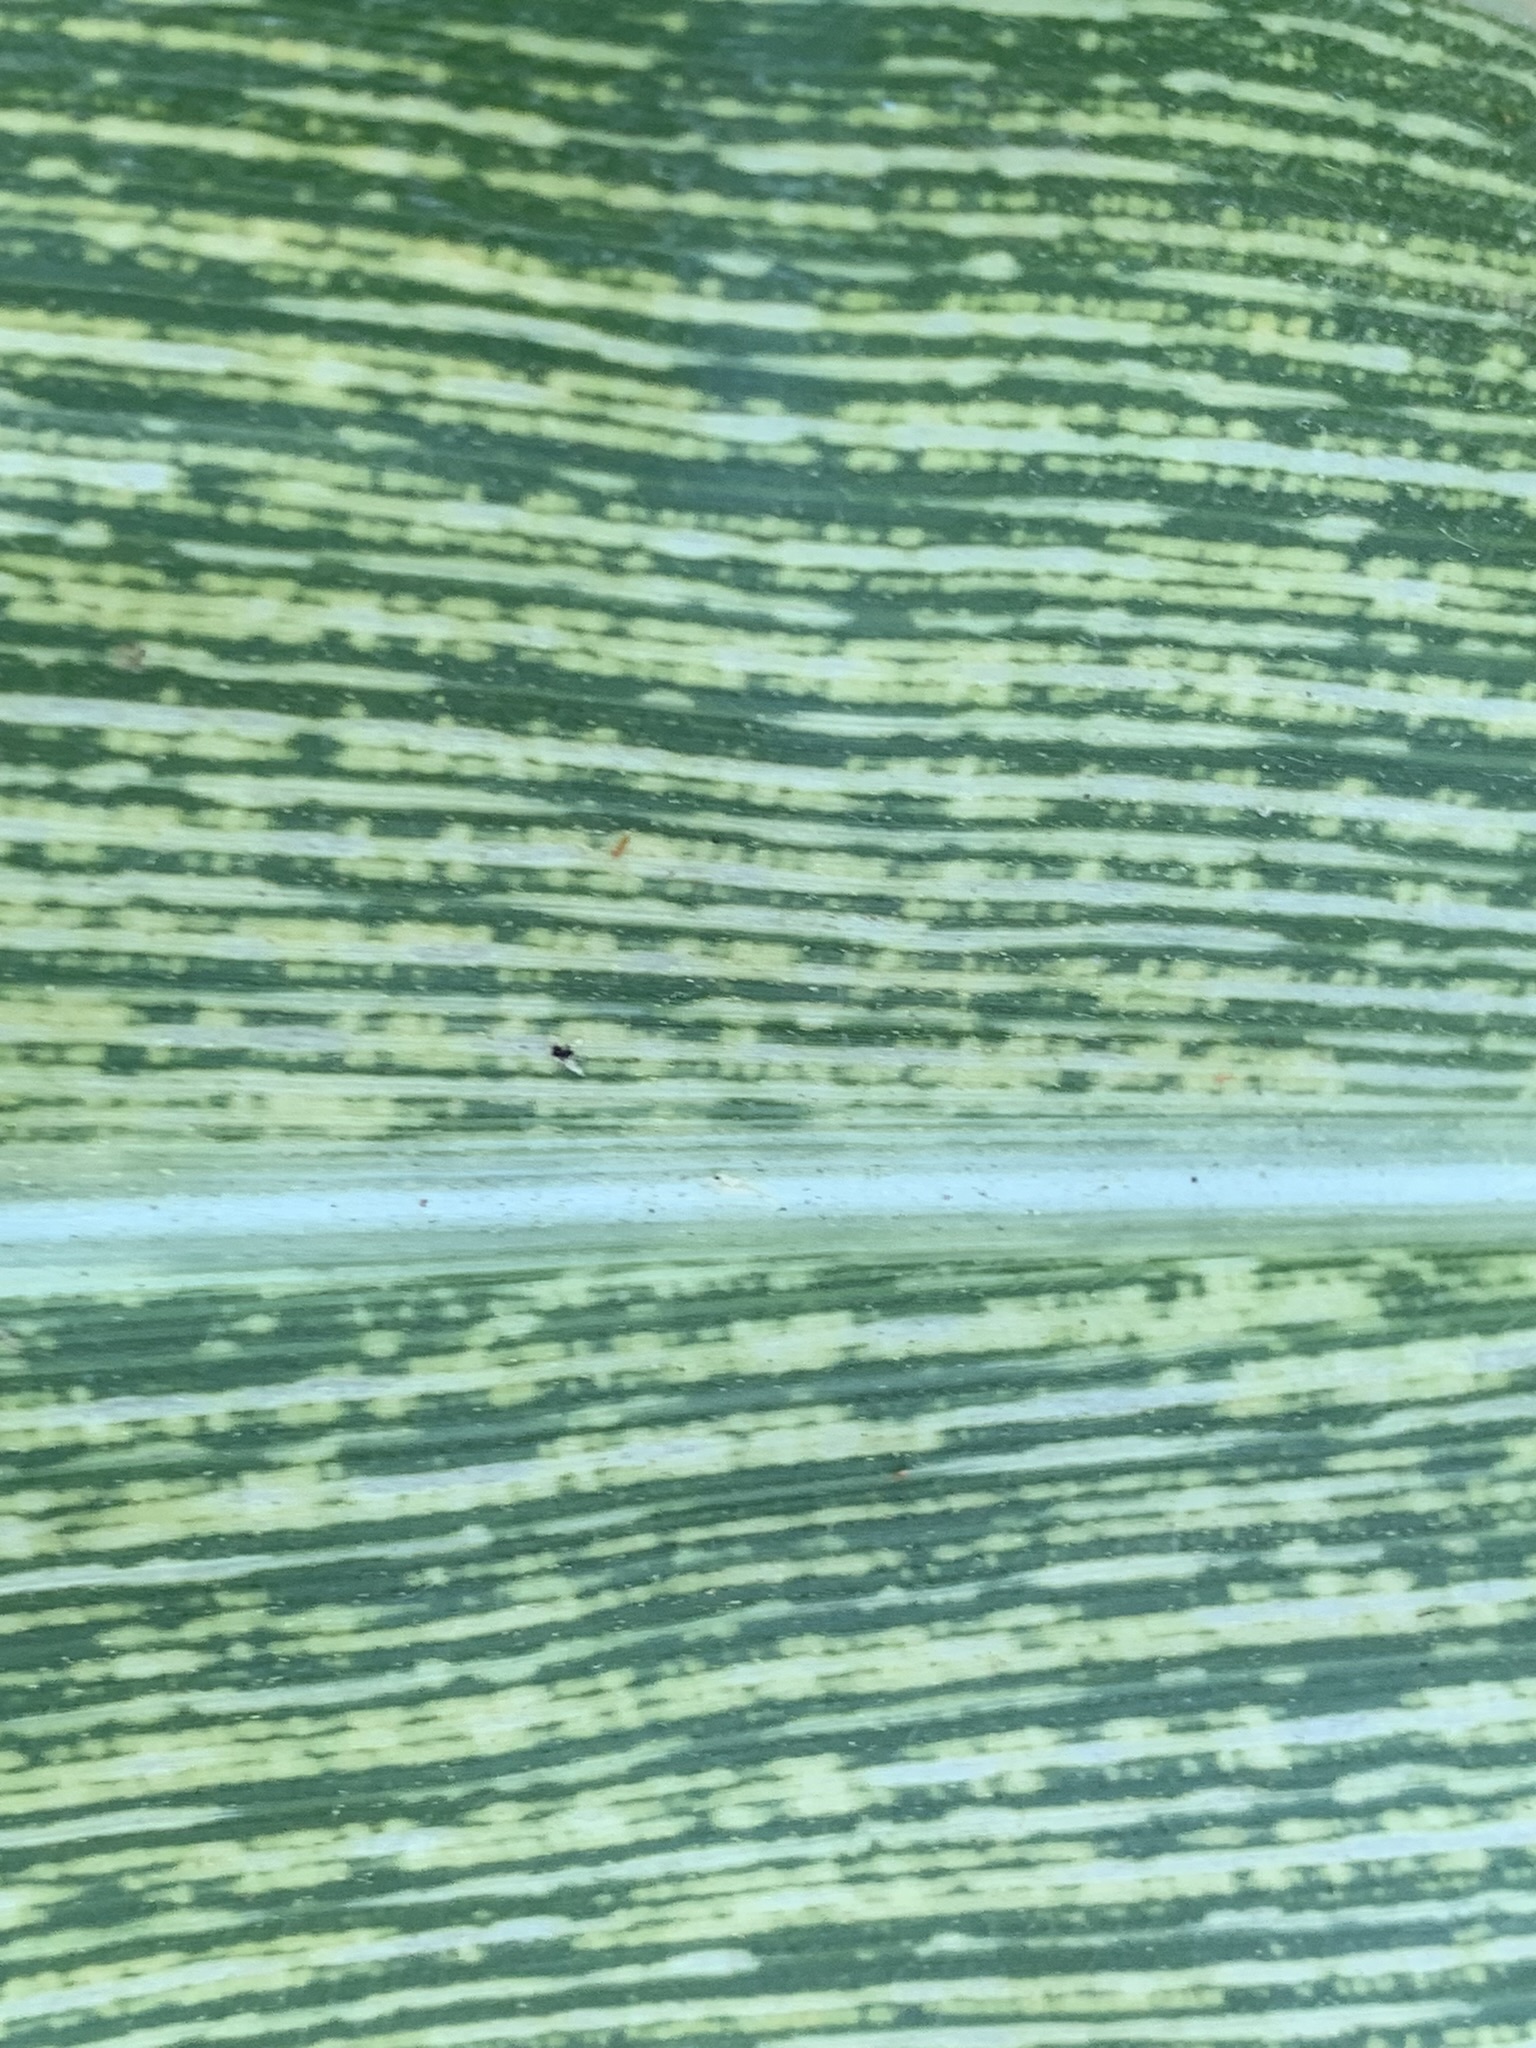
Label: MSV